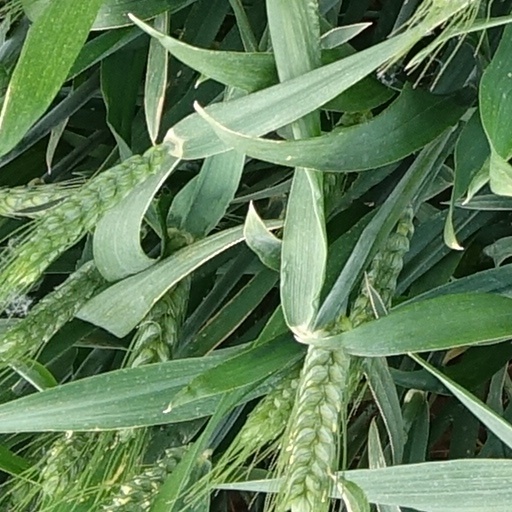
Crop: wheat